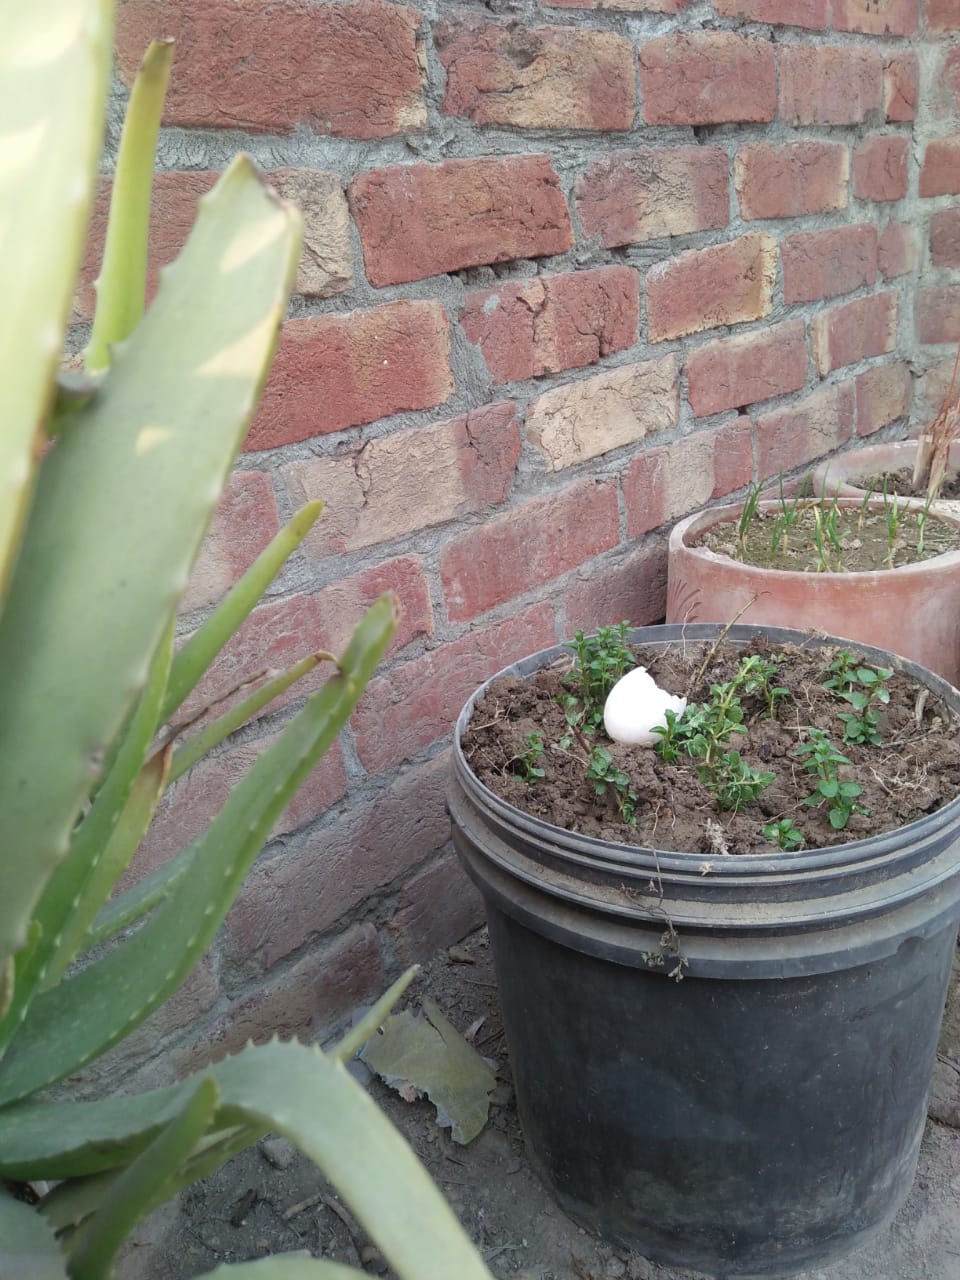
Label: eggshells